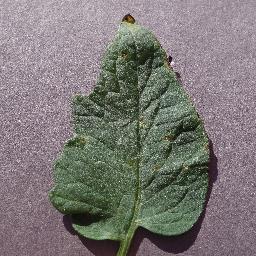
Label: Tomato___Target_Spot